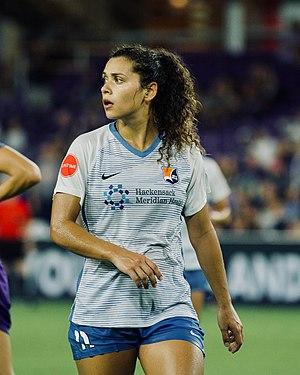
Raquel « Rocky » Rodríguez Cedeño, née le 28 octobre 1993 à San José, est une joueuse de soccer costaricienne de niveau international qui joue en tant qu'attaquante pour le Portland Thorns FC dans le championnat des États-Unis féminin de soccer.